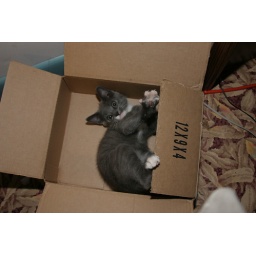
Socks loves to play in this little cardboard box I leave on the floor for her in the office.